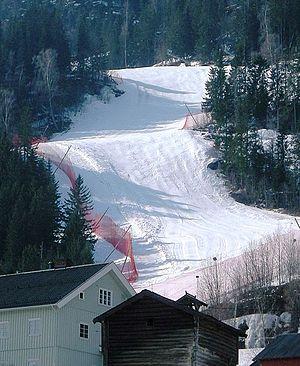
Kvitfjell est une station de sports d'hiver norvégienne, créée en pleine nature à l'occasion des Jeux olympiques de Lillehammer 1994. Bernhard Russi y a conçu la piste de vitesse Olympiabakken où la Coupe du monde fait désommais étape chaque saison